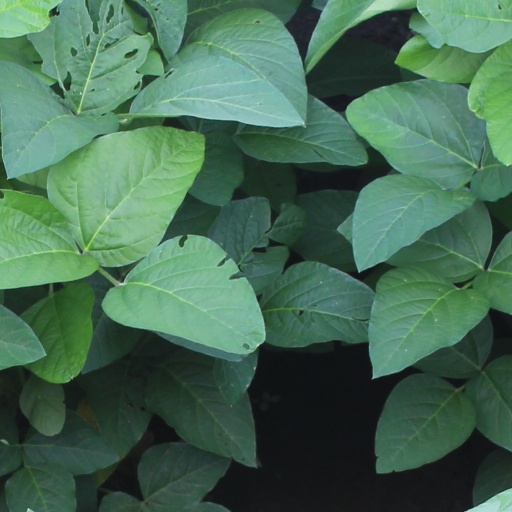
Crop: soybean